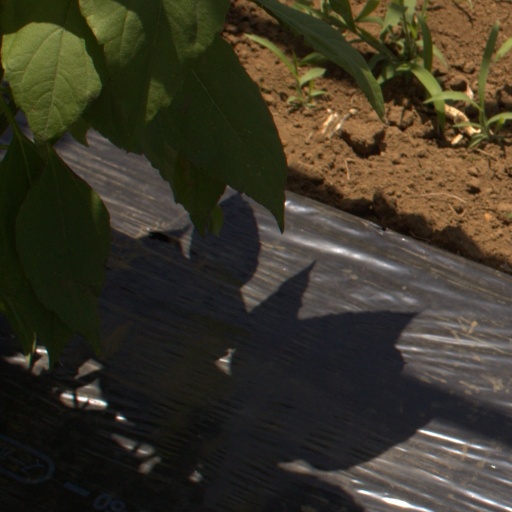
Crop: Jerusalem artichoke